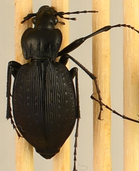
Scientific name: Carabus goryi
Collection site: Great Smoky Mountains National Park NEON (GRSM), plot GRSM_012